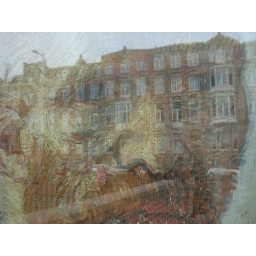
Van Gogh self portrait outside his museum in Amsterdam. The glass front reflected the buildings across the street.